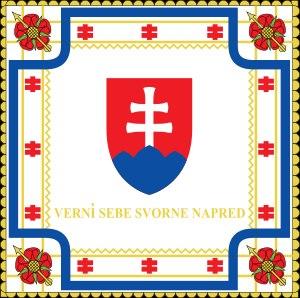
Le drapeau de la Slovaquie a été adopté le 3 septembre 1992. C'est un drapeau tricolore composé de trois bandes horizontales reprenant les couleurs panslaves : la bande supérieure est blanche, l'intermédiaire bleue et l'inférieure rouge. L'écu national, de type néogothique, est placé sur le drapeau pour le distinguer des autres drapeaux slaves : décalé du côté de la hampe, il empiète sur les bandes supérieure et inférieure du drapeau. Les proportions du drapeau sont 2:3. Ce drapeau aux dimensions d'1,5 m × 1 m est également le pavillon de la marine marchande slovaque. C'est l'un des quatre symboles officiels de la République slovaque.